Zamalek SC

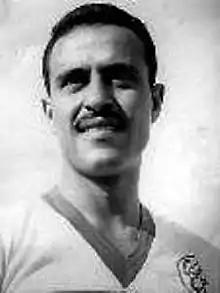
Ali Mohsen, League's top-scorer in 1960–61 season

After the 1952 revolution, and on 18 August 1952, the club's president, Mohammed Haidar Pasha, announced the change of the club's name to Zamalek, retrospectively starting July 23, after the area where the club was situated. Renamed after Egypt's Zamalek Nile Island, one of the most prestigious areas of the capital and the word itself is an Egyptian-slang of the classical and standard Arabic word,, meaning "Preciously owned". The club later moved for the last time to 26 July Street, and occupied an area of 35 acres (140,000 m) and hosted 24 different sports. A new board was formed with Mahmoud Shawky as president and secretary and Mohammad Hassan Helmy as assistant secretary. At the time, the rules required that half the club board be changed every year, and Helmy took the position of secretary-general. In 1954, the stadium needed renovations, so the board sought a businessman to take over the club and guide the renovation. Abd El Hamid El-Shawarbi became the president, and although he was elected for a second period, he was not able to do the job he wanted. Mohammed Haidar Pasha and Hagg Sayed El Annany contributed to forming the VIP stands and the first-class stands, which happened while El Shawarbi was outside Egypt. When he returned, he resigned and the board continued after Shawky stepped up from his deputy position to continue till September 1955.